Hellenic Arms Industry

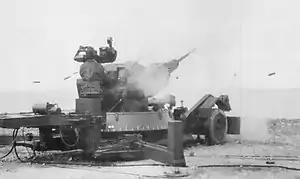
Artemis 30

A proposal in 1975 by a big Greek chemical company, Chropei of Piraeus, for the adoption of its rifles and submachine guns was rejected after testing proved that its weapons were not up to standards. Similarly, the Greek state did not support Pyrkal, which was producing the FN FAL rifle under license.